Falquet de Romans

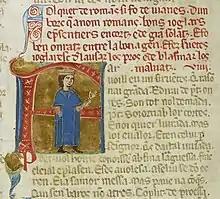
A miniature of Falquet below his "vida" (red text)

Falquet (or Folquet) de Romans (fl. 1215–1233) was the most famous troubadour attached to the court of Frederick II, Holy Roman Emperor, where he garnered a high reputation despite the fact that his career began as a jongleur. His surviving work consists of fourteen or fifteen pieces: seven "sirventes" (two religious and two "canso sirventes" as well as one Crusade song), three "tensos" (each two "coblas" long), two or three "cansos" on courtly love, a "salut d'amor" (or "epistola") of 254 lines, and a religious "alba". His poetry is, in general, clear and elegant, and he was apparently very religious.